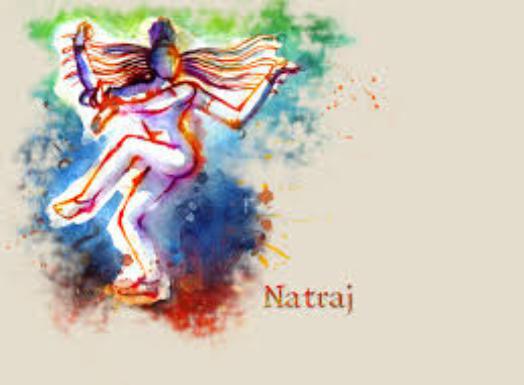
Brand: nataraj
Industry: Transportation